Mike McGlone

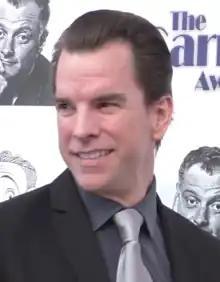
McGlone at the Carney Awards in 2016

Michael McGlone (born August 10, 1972, in White Plains, New York) is an American actor, singer, songwriter, and comedian. He is the film noiresque spokesman for GEICO insurance, posing rhetorical questions in the vein of Robert Stack or Rod Serling, which are then acted out in humorous fashion.